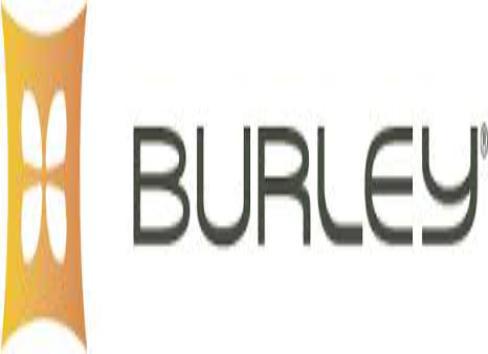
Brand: burley design
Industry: Others